Orpington railway station

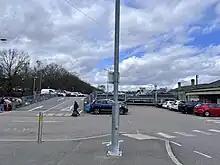
The Station Multi-story car Park built in 2014.

The multi-story car park with a capacity of 142 cars was inaugurated in 2014. Southeastern rail company funded the expansion with a cost of £1.9 million. Jo Johnson, who was serving as the MP for Orpington, as well as David Statham, Southeastern's Managing Director at the time, were hosting the event.